12th Africa Movie Academy Awards

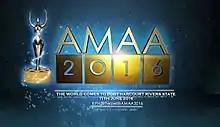

The 2016 Africa Movie Academy Awards ceremony was held on Saturday 11 June 2016 at the Obi Wali International Conference Center in Port Harcourt, Rivers State. The ceremony recognized and honored excellence among directors, actors, and writers in the film industry. The awards night was hosted by Chris Attoh, Mike Ezuruonye and Kgopedi Lilokoe. It aired live on NTA to over 100 million viewers worldwide.